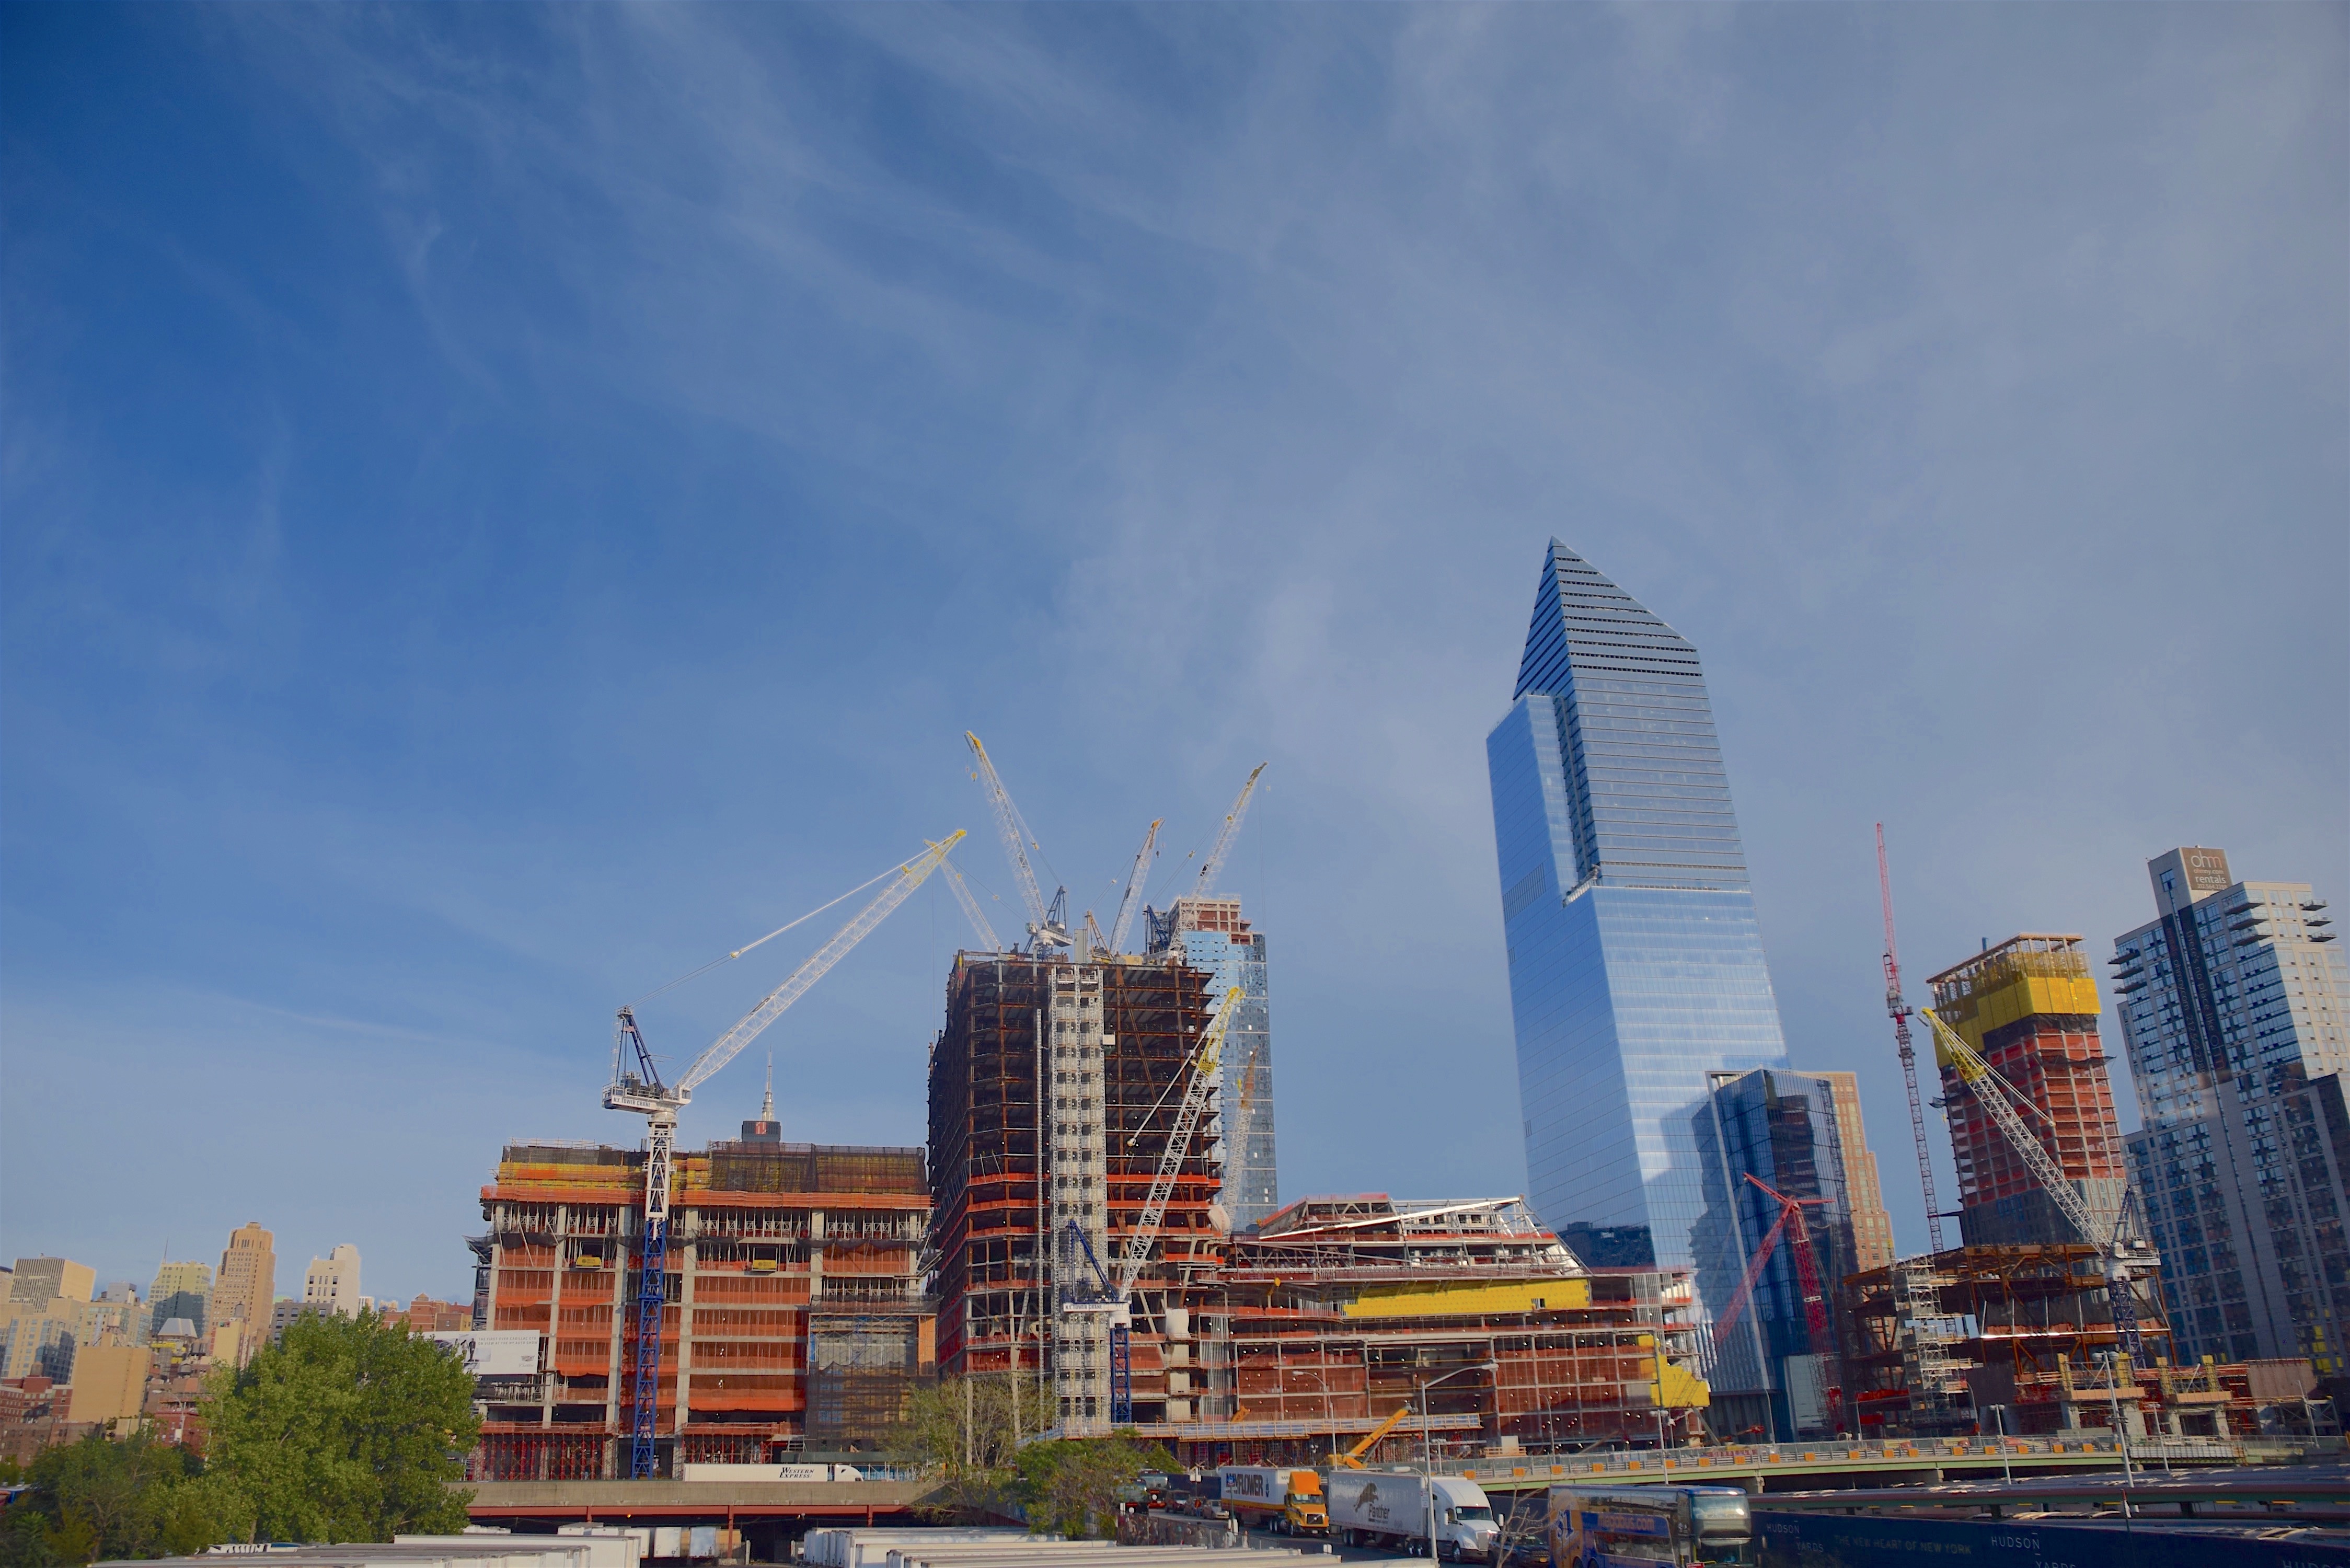
work, horizon, architecture, structure, sky, skyline, building, city, skyscraper, urban, manhattan, cityscape, downtown, steel, construction, high, tower, equipment, nyc, landmark, industrial, blue, industry, business, tower block, engineering, tall, build, crane, development, metropolis, urban area, human settlement, metropolitan area